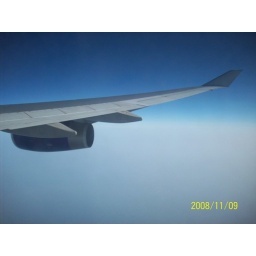
Nice clear blue sky view - taken around an hour after take-off from Bangalore